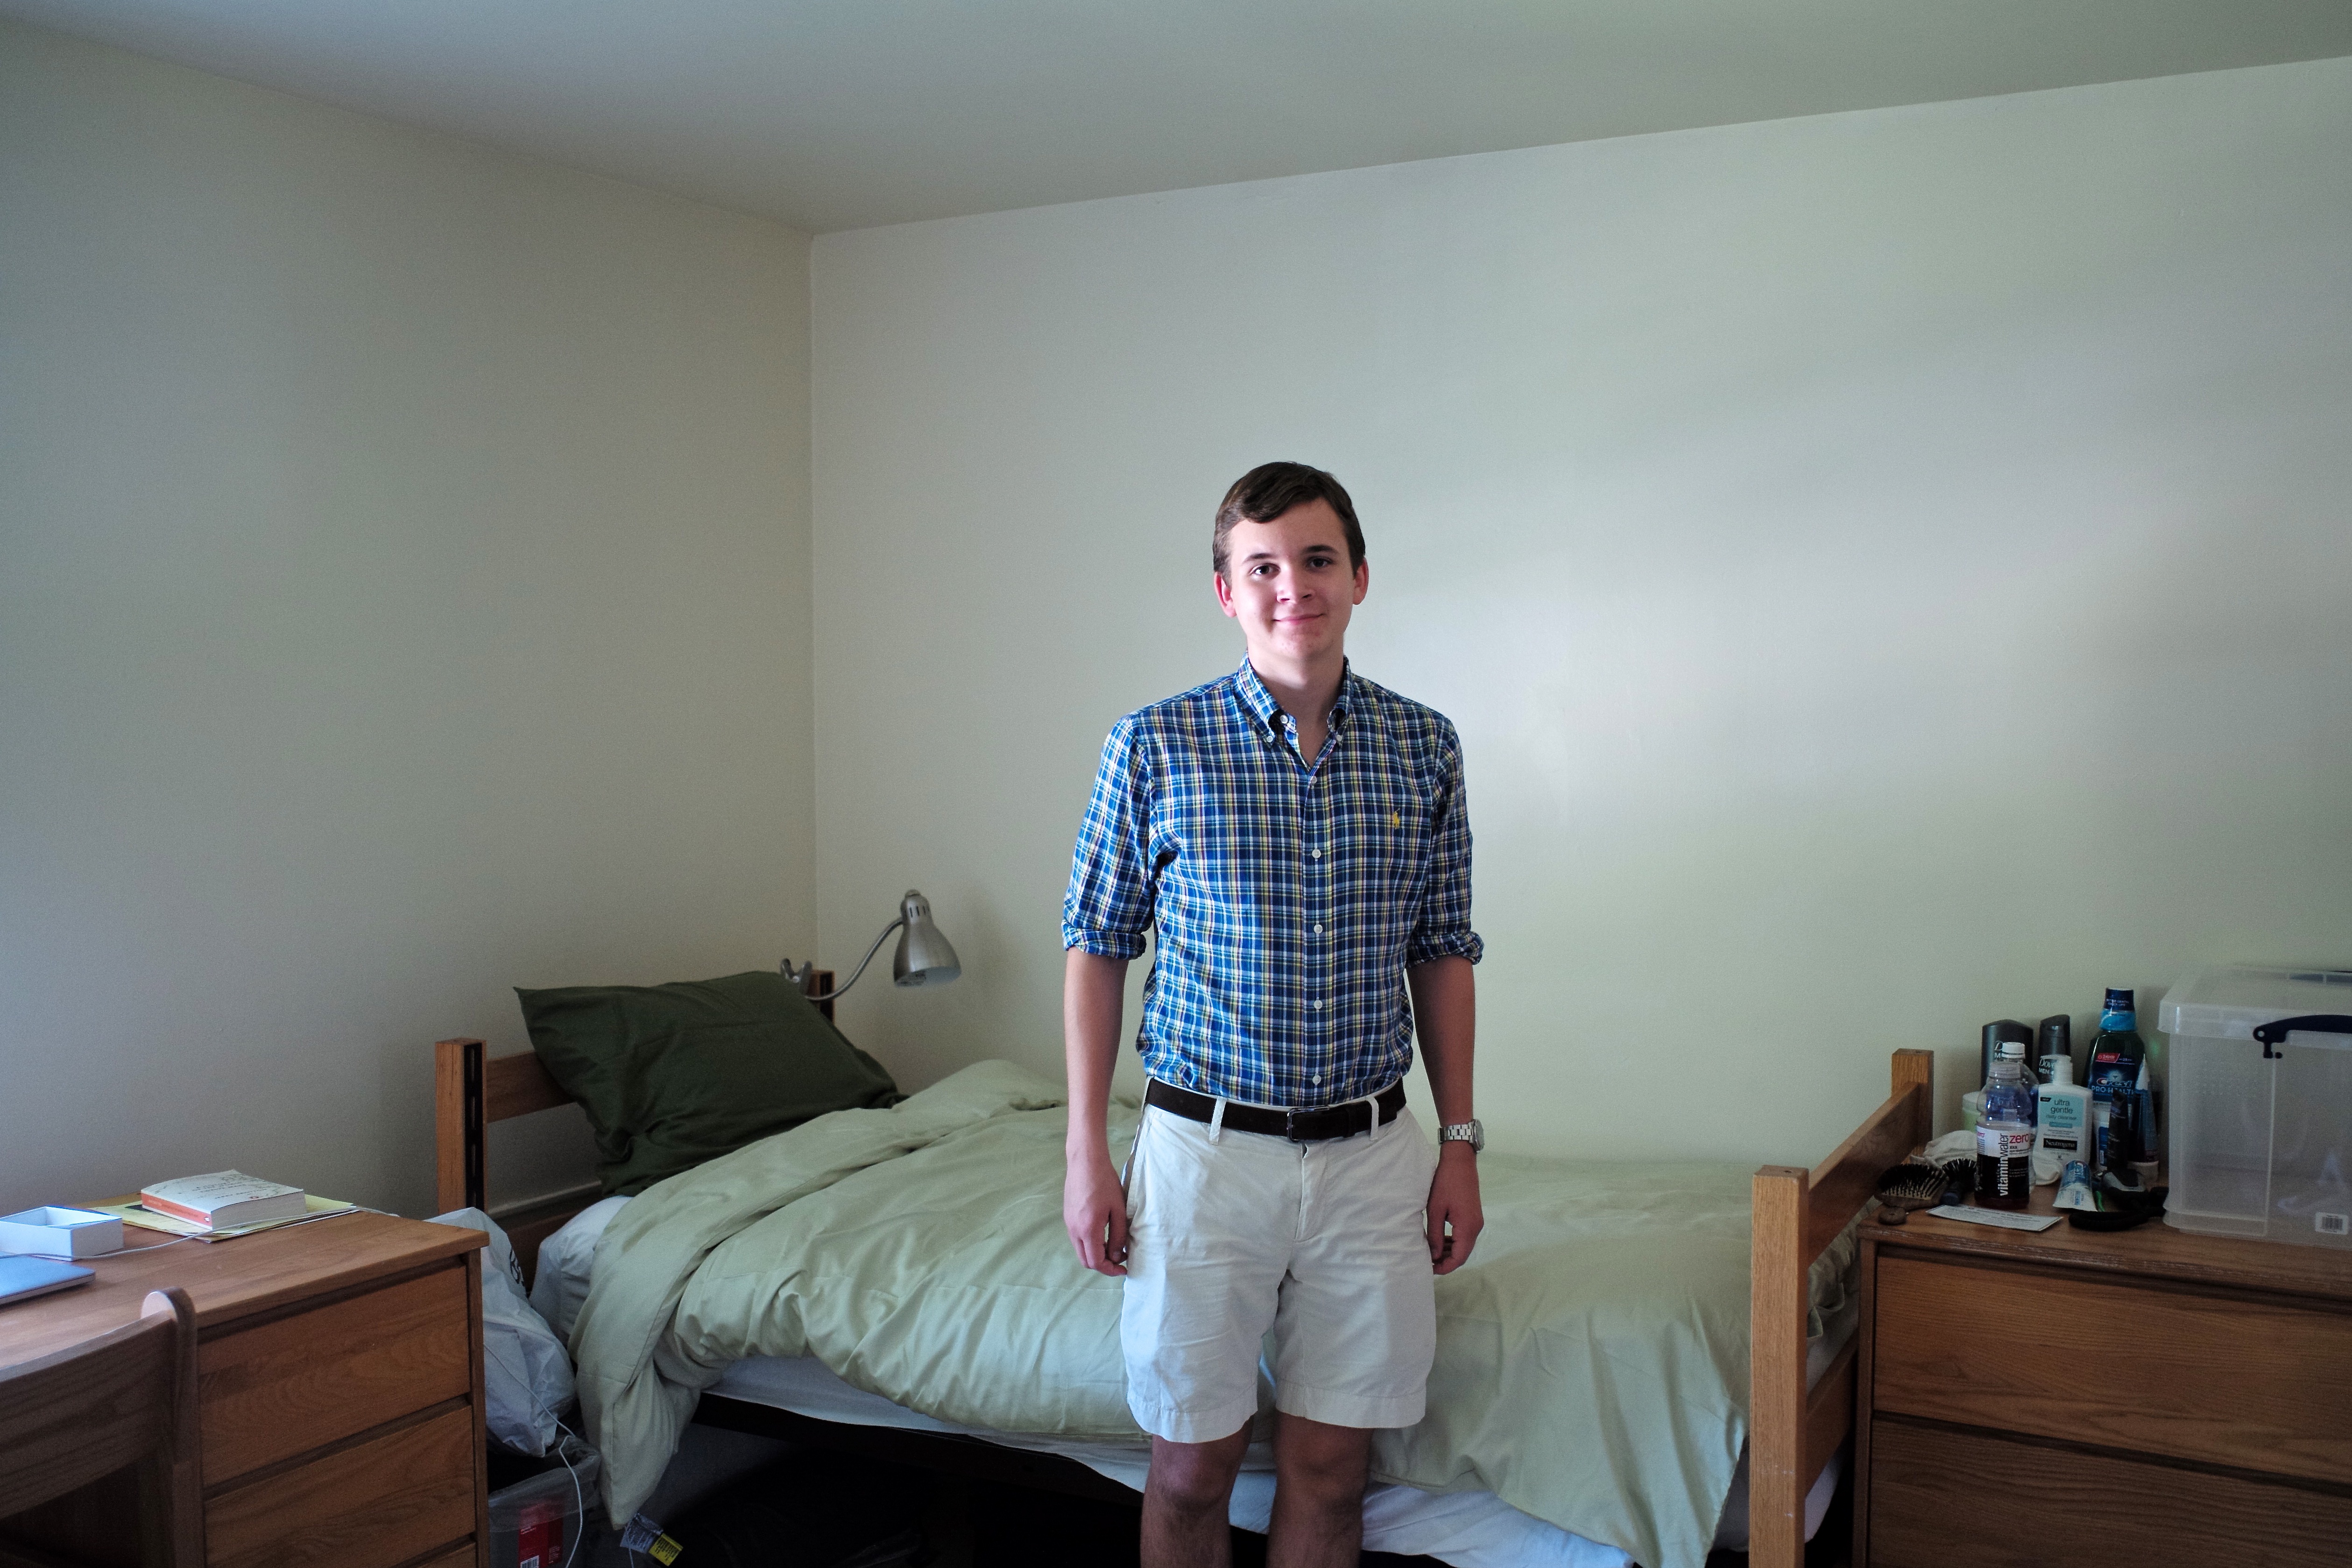
person, building, home, summer, hall, usa, residence, room, interior design, m, design, university, waterville, school, day, 28, campus, f2, leica, 240, summicron, college, maine, colby, movein, dorm, asph, newengland, freshman, classof2018, woodman